Seashell

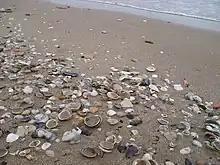
Seashells washed up on the beach in Valencia, Spain; nearly all are single valves of bivalve mollusks, mostly of "Mactra corallina"

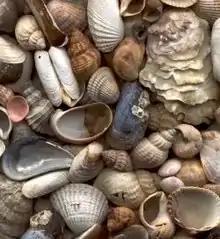
Hand-picked molluscan seashells (bivalves and gastropods) from the beach at Clacton on Sea in England

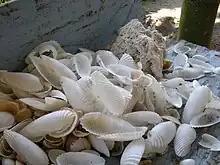
A group of seashells, mostly bivalves in the family Pholadidae

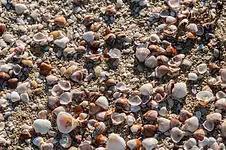
Mixed shells on a beach in Venezuela

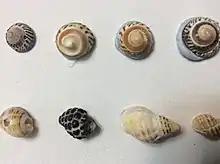
A group of beachworn sea snail shells that vary in size, form and pattern combination.

A seashell or sea shell, also known simply as a shell, is a hard, protective outer layer usually created by an animal or organism that lives in the sea. Most seashells are made by mollusks, such as snails, clams, and oysters to protect their soft insides. Empty seashells are often found washed up on beaches by beachcombers. The shells are empty because the animal has died and the soft parts have decomposed or been eaten by another organism.